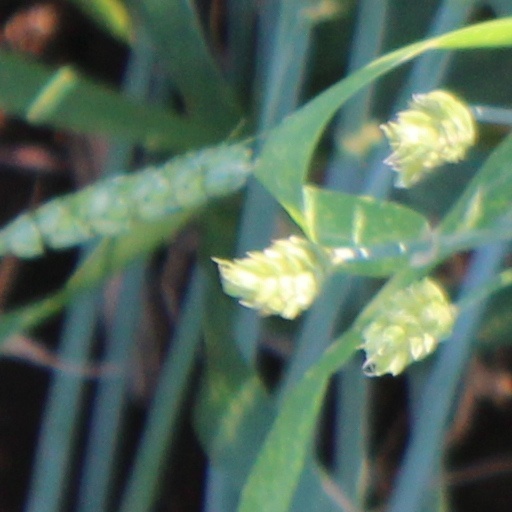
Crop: wheat